Woodhaven Boulevard station (IND Queens Boulevard Line)

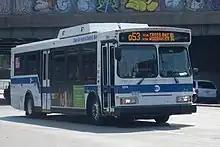
Q53 Limited Bus via Woodhaven and Cross Bay Boulevards prior to its 2017 conversion to a Select Bus Service route

The station and the nearby Queens Center Mall are served by nine local MTA Regional Bus Operations routes and two express bus routes. Three of the four Woodhaven Boulevard bus lines (Q11, Q21, Q52 SBS) terminate at the station, with the Q53 SBS bus continuing westward towards the Woodside – 61st Street Station. Except for the Q88, Rego Park-bound Q59, Jamaica-bound Q60, and Corona-bound Q38, all northbound buses stop at the mall entrance, while all southbound buses as well as the QM10 and QM11 express buses stop at Hoffman Drive adjacent to Hoffman Park. The Q88 terminates at 92nd Street, in between the two halves of the mall.